Senatus consultum de Bacchanalibus

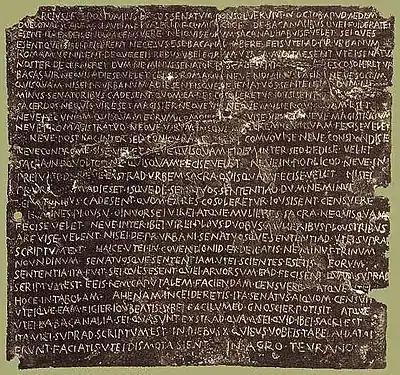
Reproduction based on a rubbing of the inscription, which is intaglio engraved on bronze. The original is in the Kunsthistorisches Museum, Vienna.

The senatus consultum de Bacchanalibus ("senatorial decree concerning the Bacchanalia") is an Old Latin inscription dating to 186 BC. It was discovered in 1640 at Tiriolo, in Calabria, southern Italy. Published by the presiding praetor, it conveys the substance of a decree of the Roman Senate prohibiting the Bacchanalia throughout all Italy, except in certain special cases which must be approved specifically by the Senate.